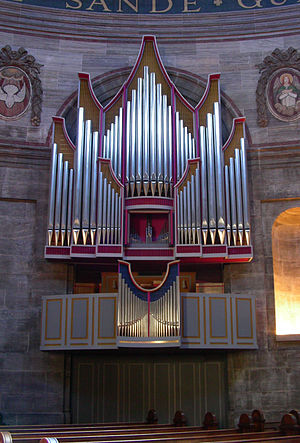
Marmorkirken / Inventar / Orgler
Marmorkirken er en kirke i Frederiks Sogn. Dens officielle navn er Frederiks Kirke. Den ligger som et fokuspunkt i den del af København, som kaldes Frederiksstaden.